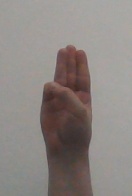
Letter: thaa